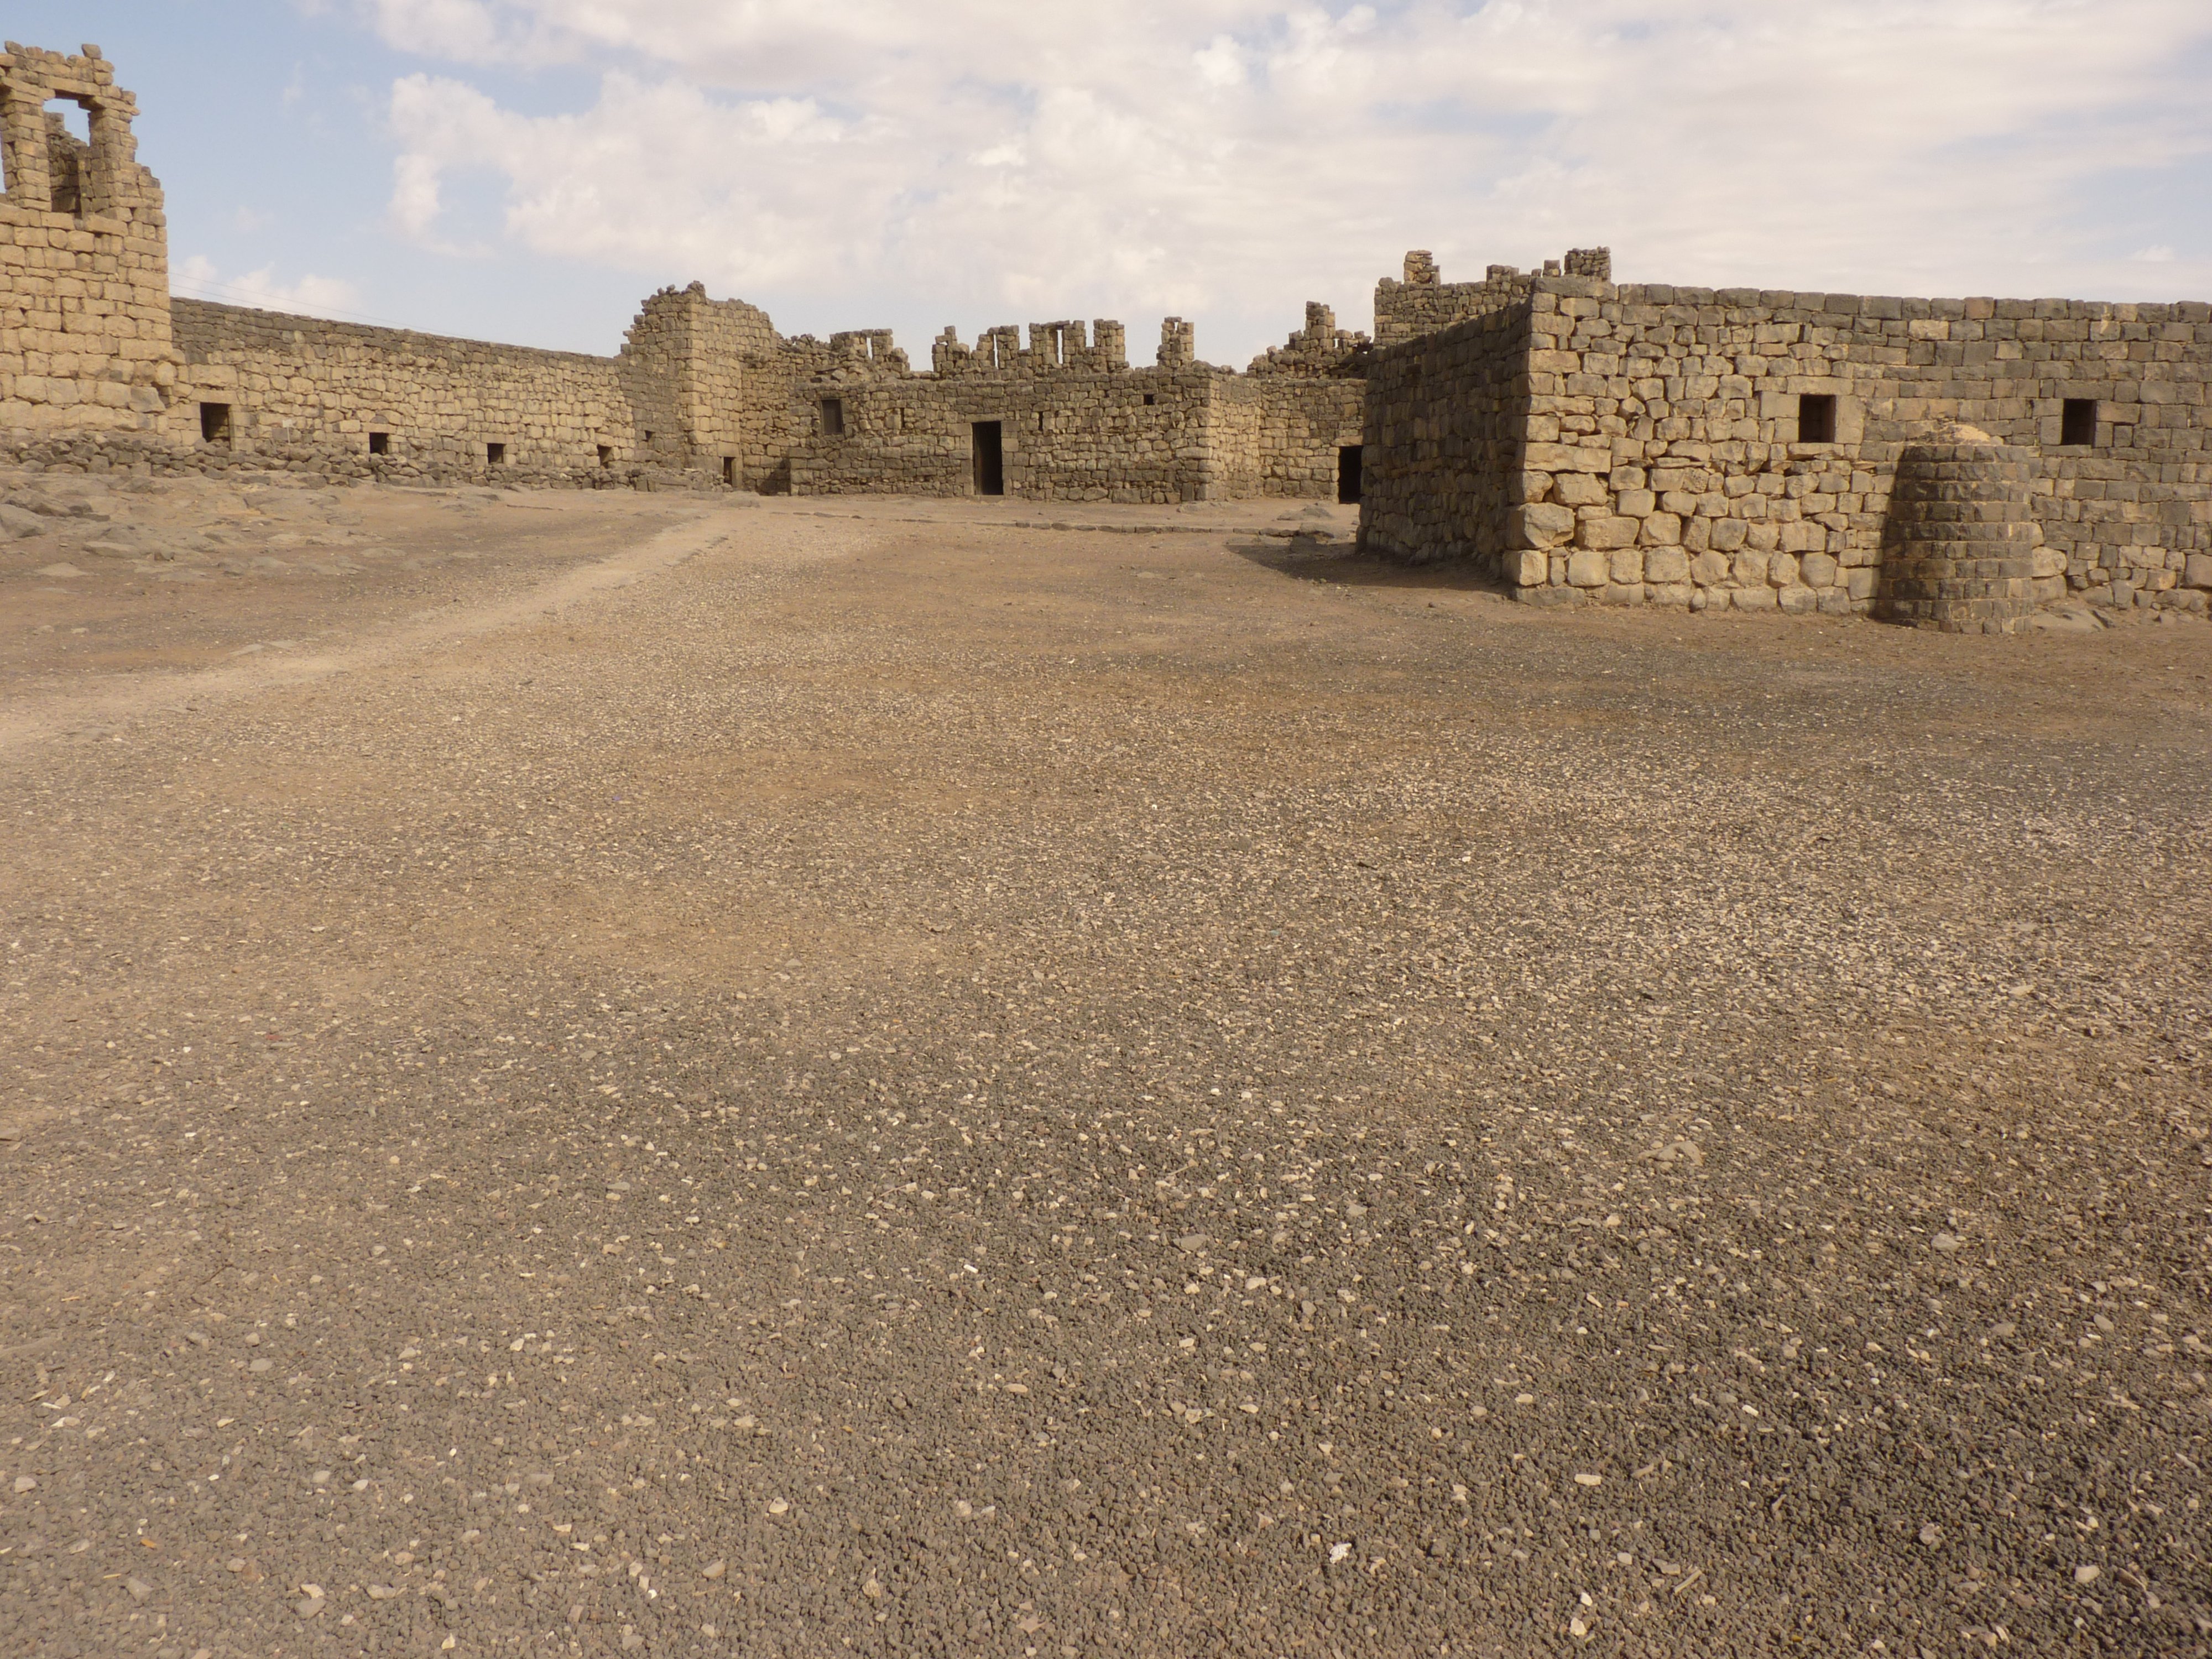
landscape, sand, stone, travel, space, holiday, fortification, ruin, jordan, temple, ruins, masonry, wadi, hof, middle east, ancient history, azraq, qasr azraq